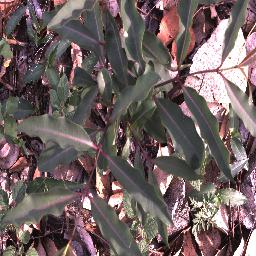
Label: rubber_vine